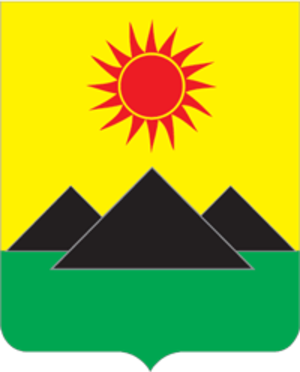
Zverevo est une ville minière de l'oblast de Rostov, en Russie. Sa population s'élevait à 21 495 habitants en 2013.